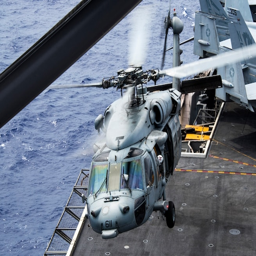
a helicopter takes off from the flight deck of the aircraft carrier .